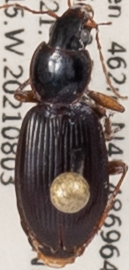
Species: Synuchus impunctatus
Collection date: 2021-08-03
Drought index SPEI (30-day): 0.54
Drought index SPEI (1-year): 0.03
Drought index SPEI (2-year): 1.28